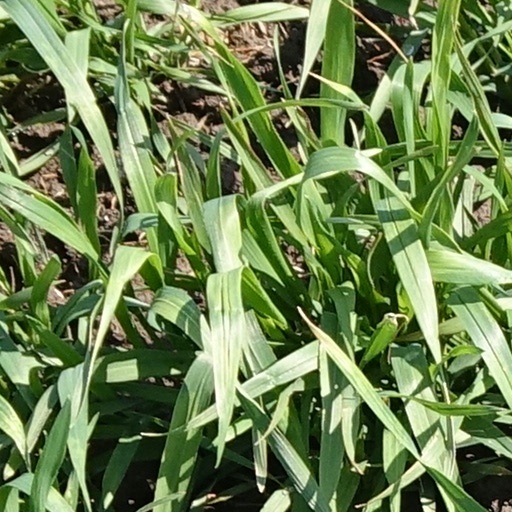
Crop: wheat